Tram

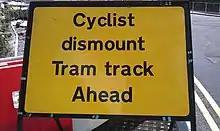
Tram tracks pose a hazard for cyclists, as their wheels may get caught in the track.

There was one particular hazard associated with trams powered from a trolley pole off an overhead line on the early electrified systems. Since the tram relies on contact with the rails for the current return path, a problem arises if the tram is derailed or (more usually) if it halts on a section of track that has been heavily sanded by a previous tram, and the tram loses electrical contact with the rails. In this event, the underframe of the tram, by virtue of a circuit path through ancillary loads (such as interior lighting), is live at the full supply voltage, typically 600 volts DC. In British terminology, such a tram was said to be 'grounded'—not to be confused with the US English use of the term, which means the exact opposite. Any person stepping off the tram and completing the earth return circuit with their body could receive a serious electric shock. If "grounded", the driver was required to jump off the tram (avoiding simultaneous contact with the tram and the ground) and pull down the trolley pole, before allowing passengers off the tram. Unless derailed, the tram could usually be recovered by running water down the running rails from a point higher than the tram, the water providing a conducting bridge between the tram and the rails. With improved technology, this ceased to be a problem.